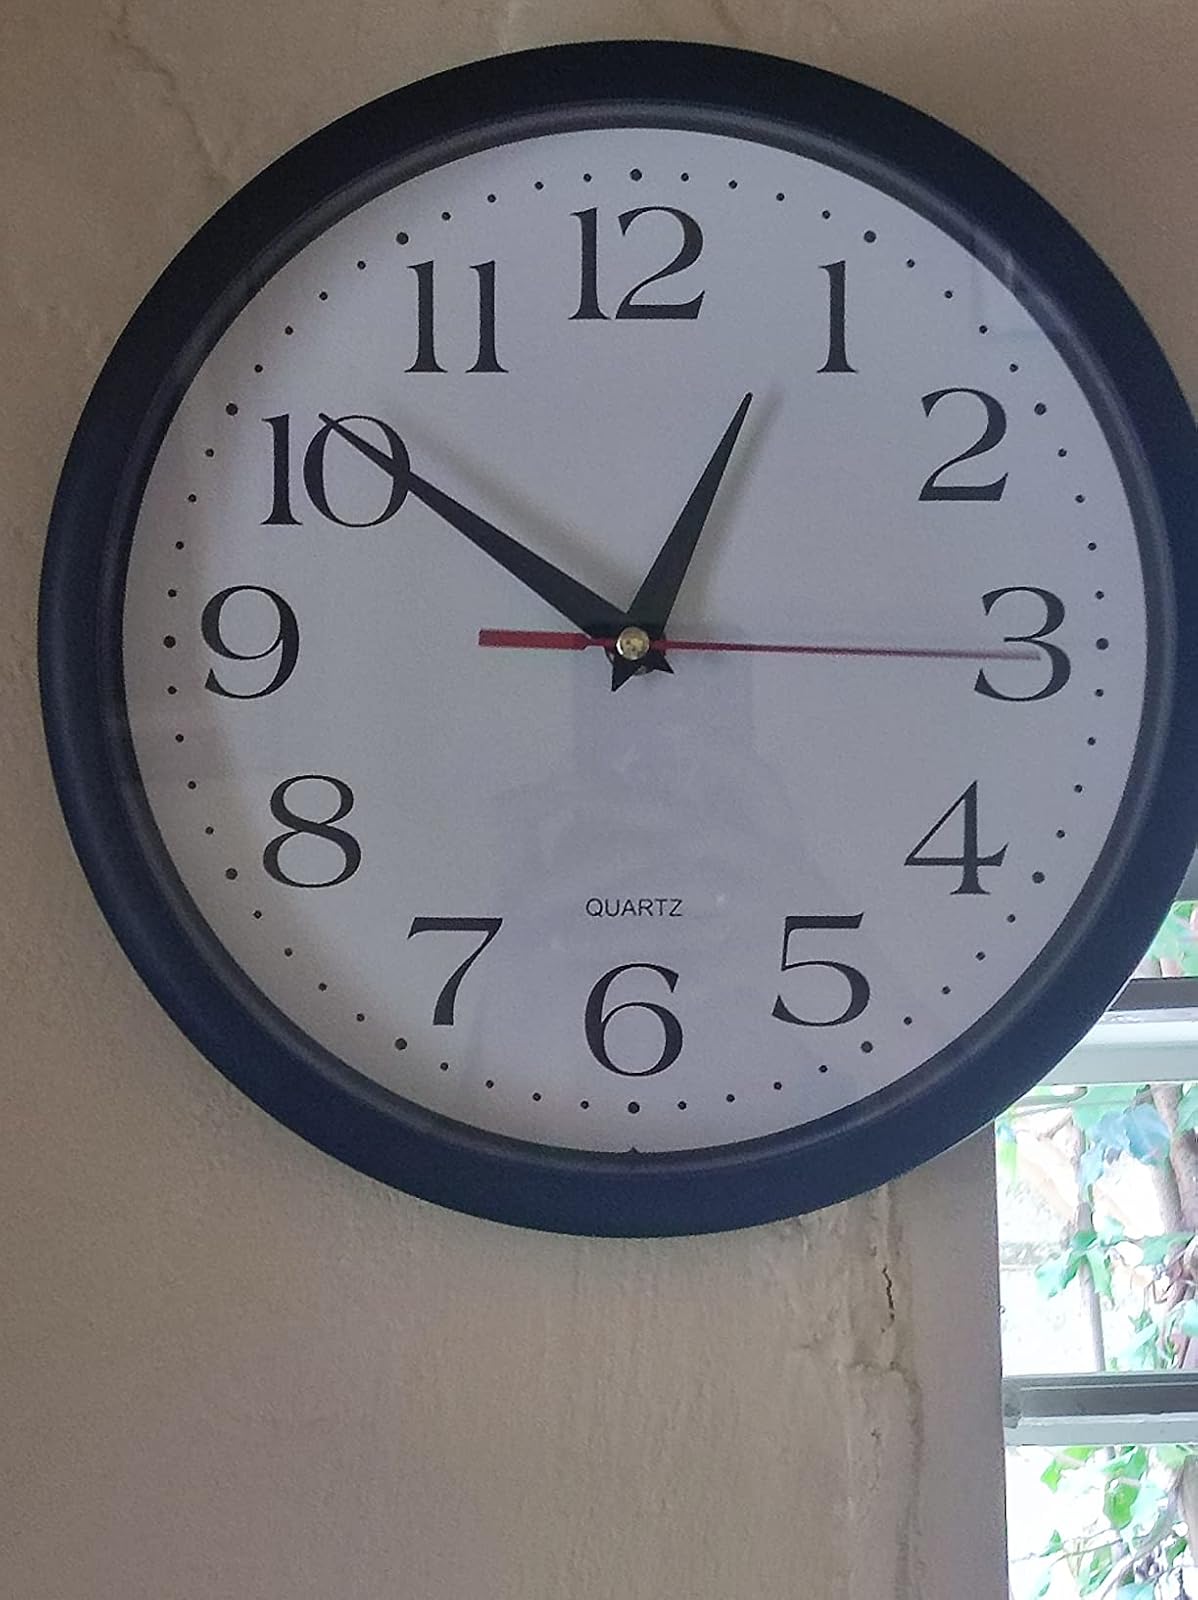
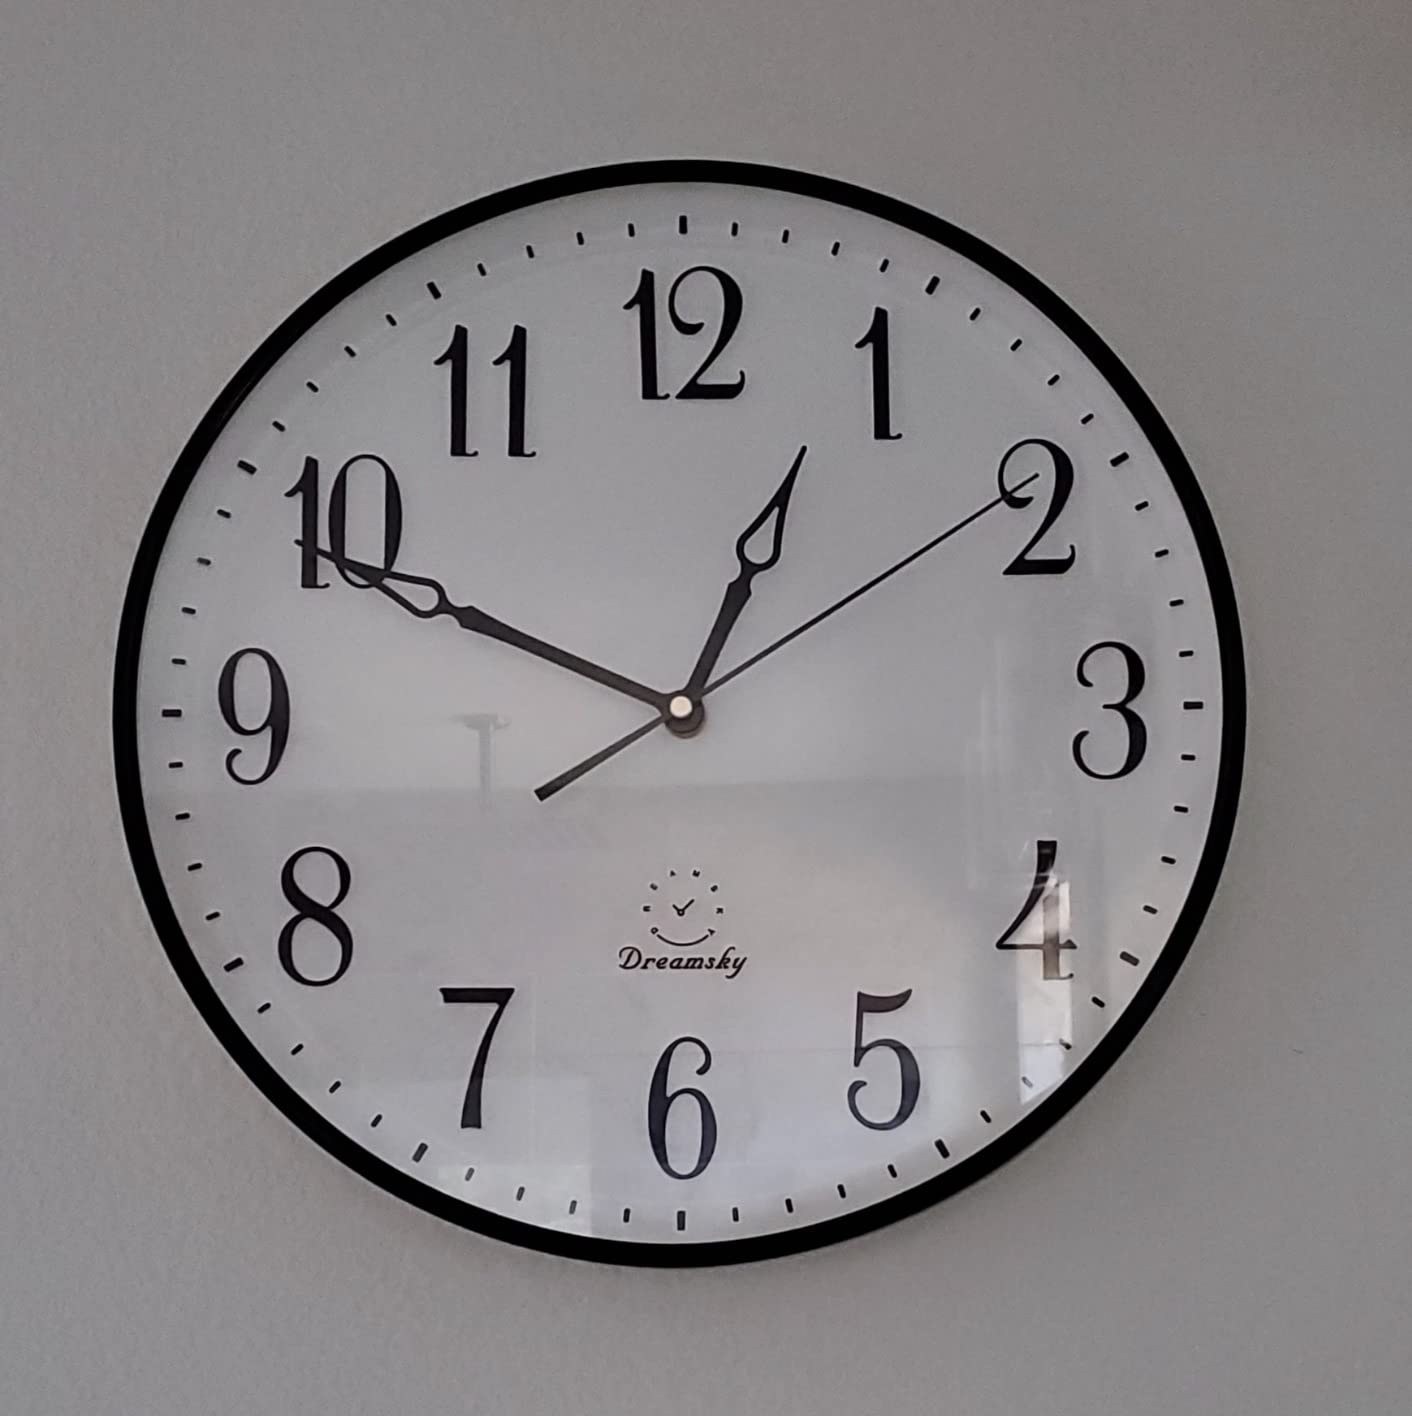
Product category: clock
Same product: no